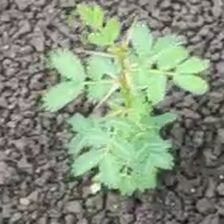
Weed species: Dwarf_cassia_(Chamaecrista pumila)